Svarta ballader (album)

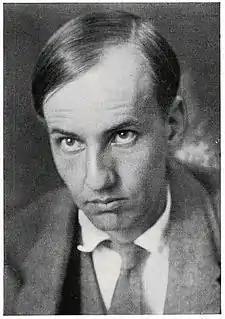
The Swedish proletarian poet Dan Andersson (1888–1920) wrote the poems that Sofia Karlsson sings on the album.

All the lyrics on the album are poems by the Swedish proletarian school author Dan Andersson. He was born in a village in the forested Dalarna province, and grew up in poverty; his father was a primary school teacher, taking odd jobs to try to earn enough money to live on. Andersson was sent to Forest Lake, Minnesota when he was 14 to see if the family could move there for a better life. He reported that things were no better there, and returned home. In 1918 he married Olga Turesson, sister to the troubadour , who later set one of Andersson's poems, "Jag väntar..." (the first track of the album), to music. The family moved to a log cabin named in ; the name occurs in the title of one of the best-known songs, "Omkring tiggarn från Luossa" (Around the beggar from Luossa). Andersson became well-educated, writing poems and translating texts such as Charles Baudelaire's French into Swedish. He set a few of his poems to music. The album's title and several of the poems are taken from a 1917 poetry book by Andersson.